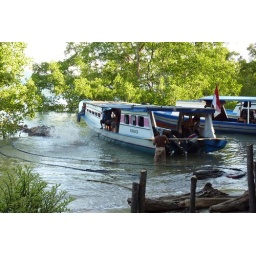
At high tide, a boat comes in to deliver rocks for building a retaining wall.